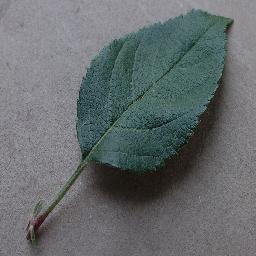
Label: Apple___healthy